George Pigot, 1st Baron Pigot

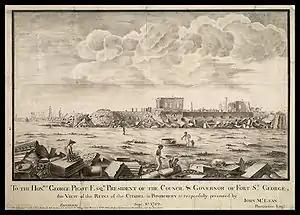
Pondicherry after the Siege of Pondicherry, with the demolished citadel in view.

Pigot entered the service of the East India Company in 1736, at the age of 17; after nineteen years he became governor and commander-in-chief of Madras in 1755. Having defended the city against the French in 1758-1759 and occupied Pondichéry on behalf of the company, he resigned his office in November 1763 and returned to the Kingdom of Great Britain, being made a baronet in 1764. After selling the family seat of Peplow Hall, Shropshire, he purchased Patshull Hall, Staffordshire, in 1765 for £100,000. That year he obtained the seat of Wallingford in the Parliament of Great Britain, which he retained until 1768. In 1766 he was created an Irish peer as Baron Pigot, of Patshull in the County of Dublin. From 1768 until his death he sat in the British House of Commons for Bridgnorth. Pigot was created an LL.D. of the University of Cambridge on 3 July 1769.